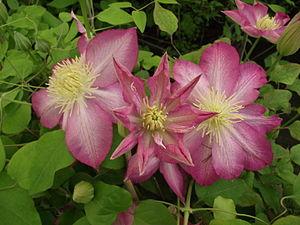
Clématite Patens X 'asao'
La clématite patens 'Asao', est un cultivar de clématite obtenu en 1971 par Kasushige Ozawa au Japon. Le nom de cette clématite correspond à la ville de Asao au Japon où vit l'obtenteur de ce cultivar.